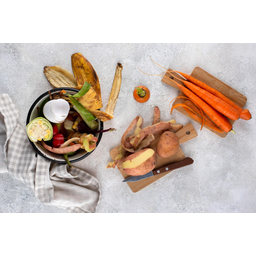
Label: generalcompost